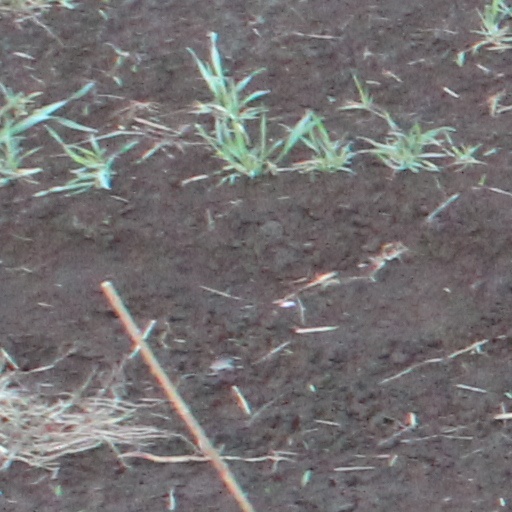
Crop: wheat